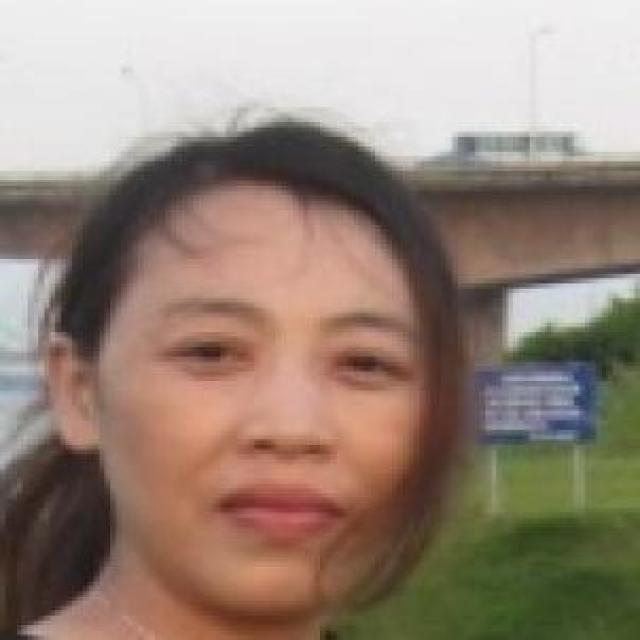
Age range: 21-44